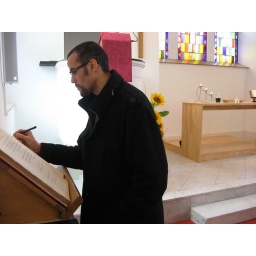
this book has entries in it from when the church was started in 1904